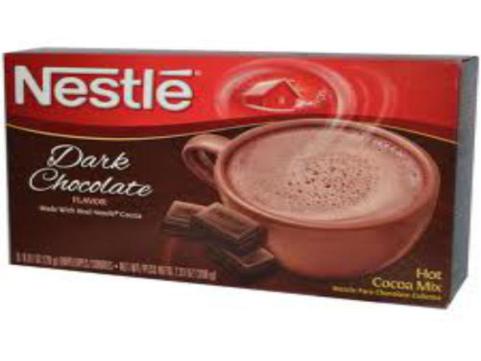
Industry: Food